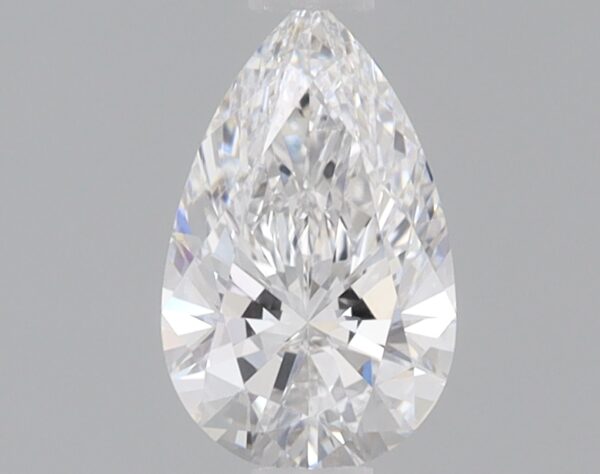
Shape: pear
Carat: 0.7
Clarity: VVS2
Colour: E
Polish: EX
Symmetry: EX
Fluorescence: NONE
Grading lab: IGI
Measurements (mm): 8.04 x 4.96 x 3.06